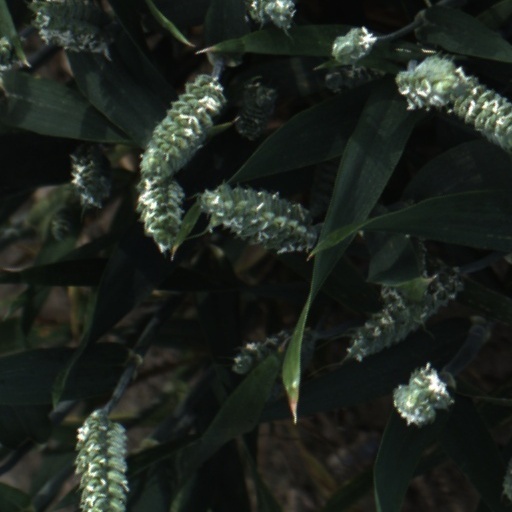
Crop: wheat